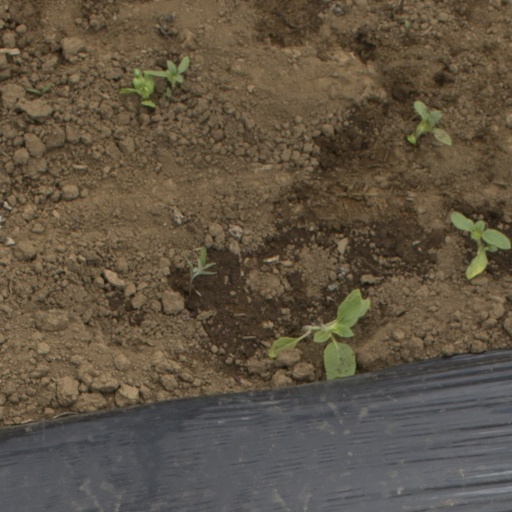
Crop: Jerusalem artichoke